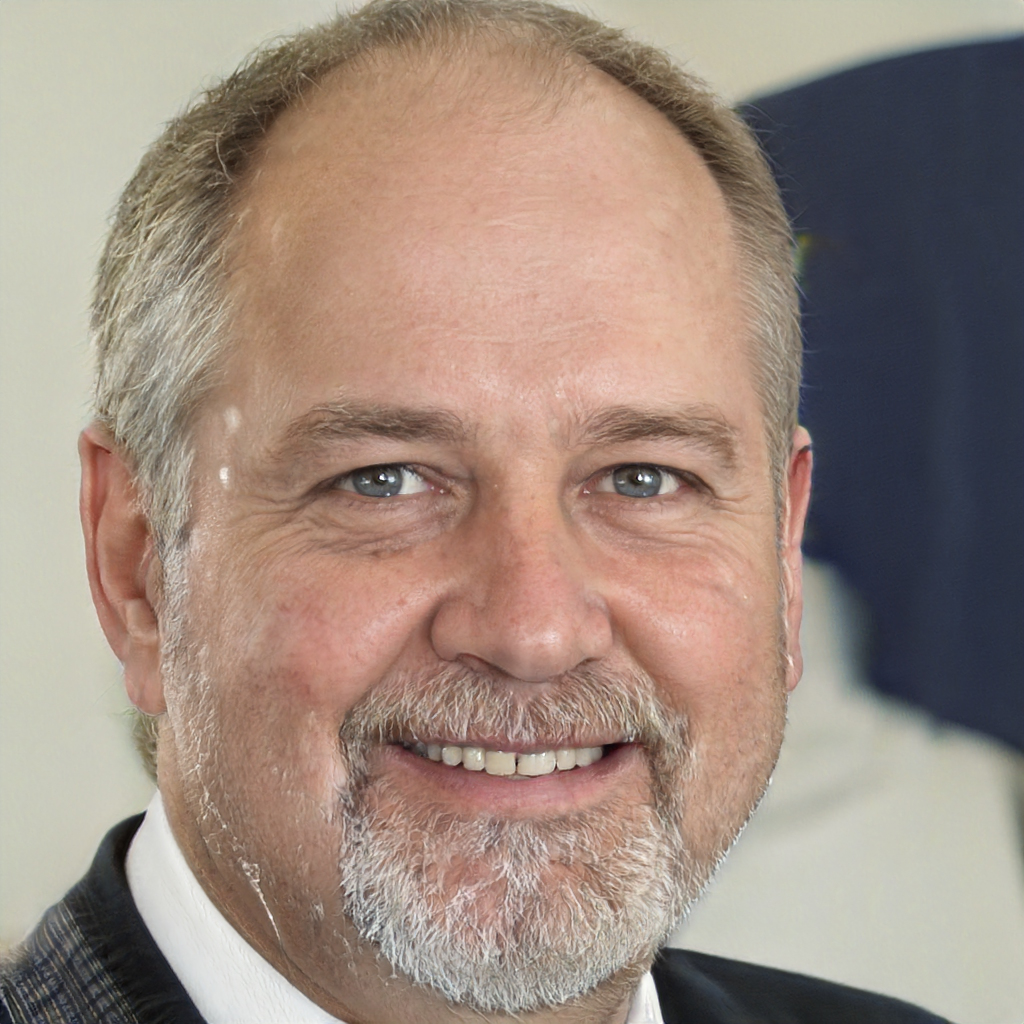
Gender: Male